Josiah Tongogara

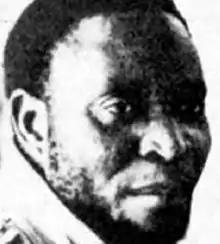
Josiah Tongogara

Josiah Magama Tongogara (4 February 1938 – 26 December 1979) was a prominent Zimbabwean guerrilla commander during the Rhodesian Bush War. He was the brother of the current Zimbabwean President Emmerson Mnangagwa's first wife, Jayne. He attended the Lancaster House conference that led to Zimbabwe's independence and the end of white minority rule.